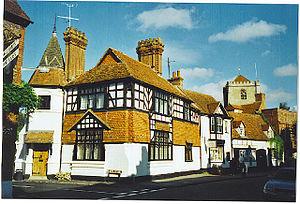
Dorchester-on-Thames est une ville et paroisse civile de l'Oxfordshire, en Angleterre. Elle est située à confluence de la Tamise et de la Thame.